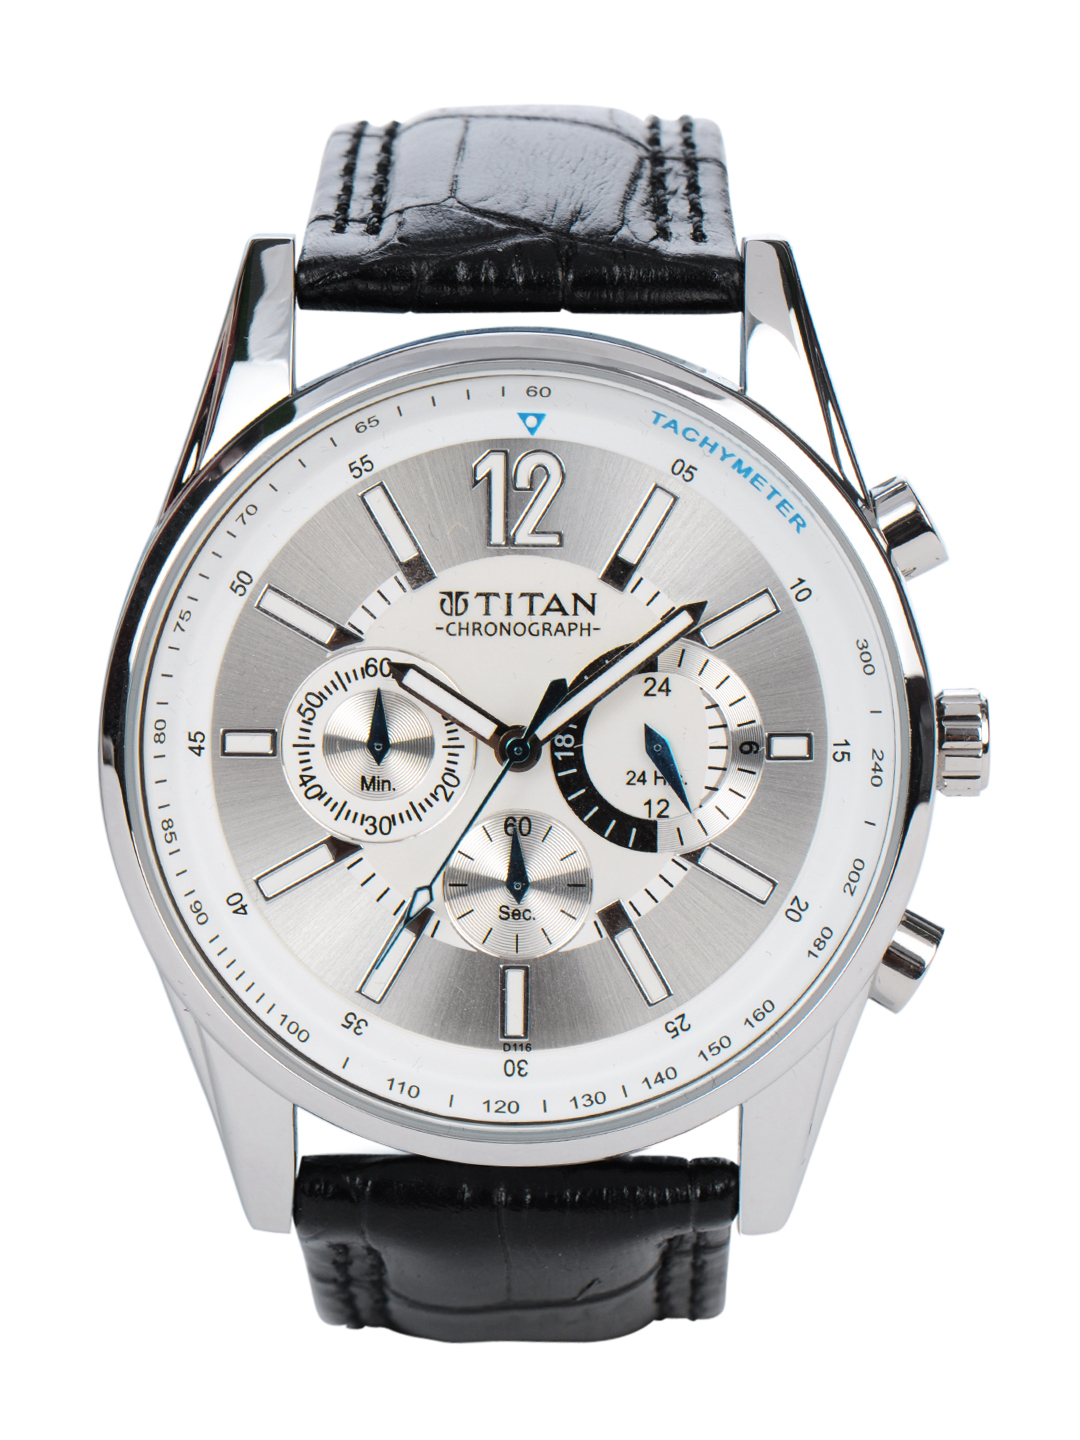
Titan Men Chronograph Silver-Toned Dial Watch NA9322SL02
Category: Accessories / Watches / Watches
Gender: Men
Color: Silver
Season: Winter 2016
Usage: Casual